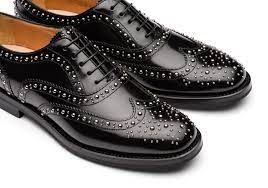
Label: Brogue